Shaheed (1962 film)

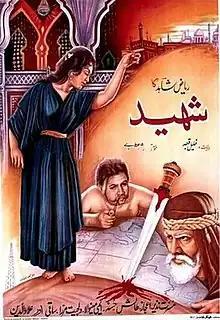

Shaheed is a 1962 Pakistani Urdu language music blockbuster classical film directed and produced by Khalil Qaiser under the production banner of K. K. Productions, and was a new banner that Qaiser formed.